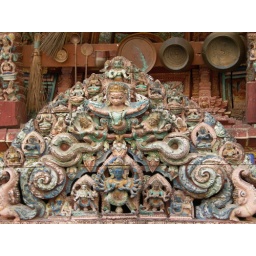
carving over a temple door with kitchen pots hung behind it